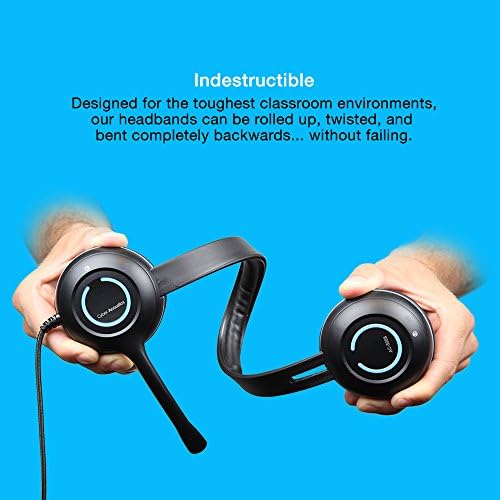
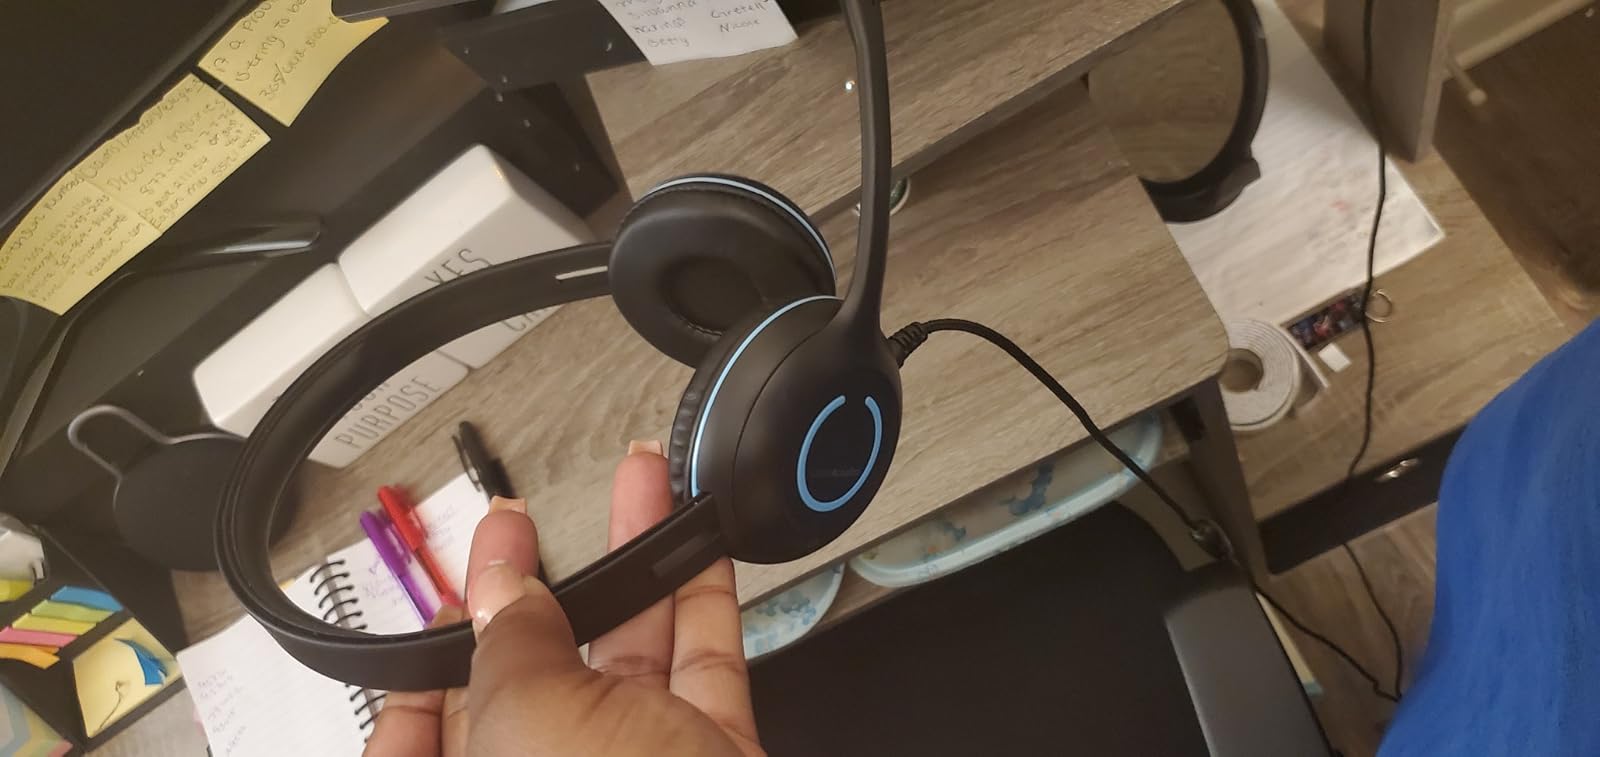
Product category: headphones
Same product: yes